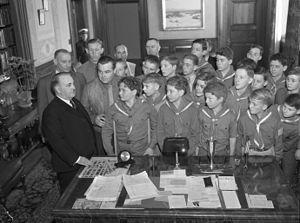
Frank L. Shaw est un homme politique américain.